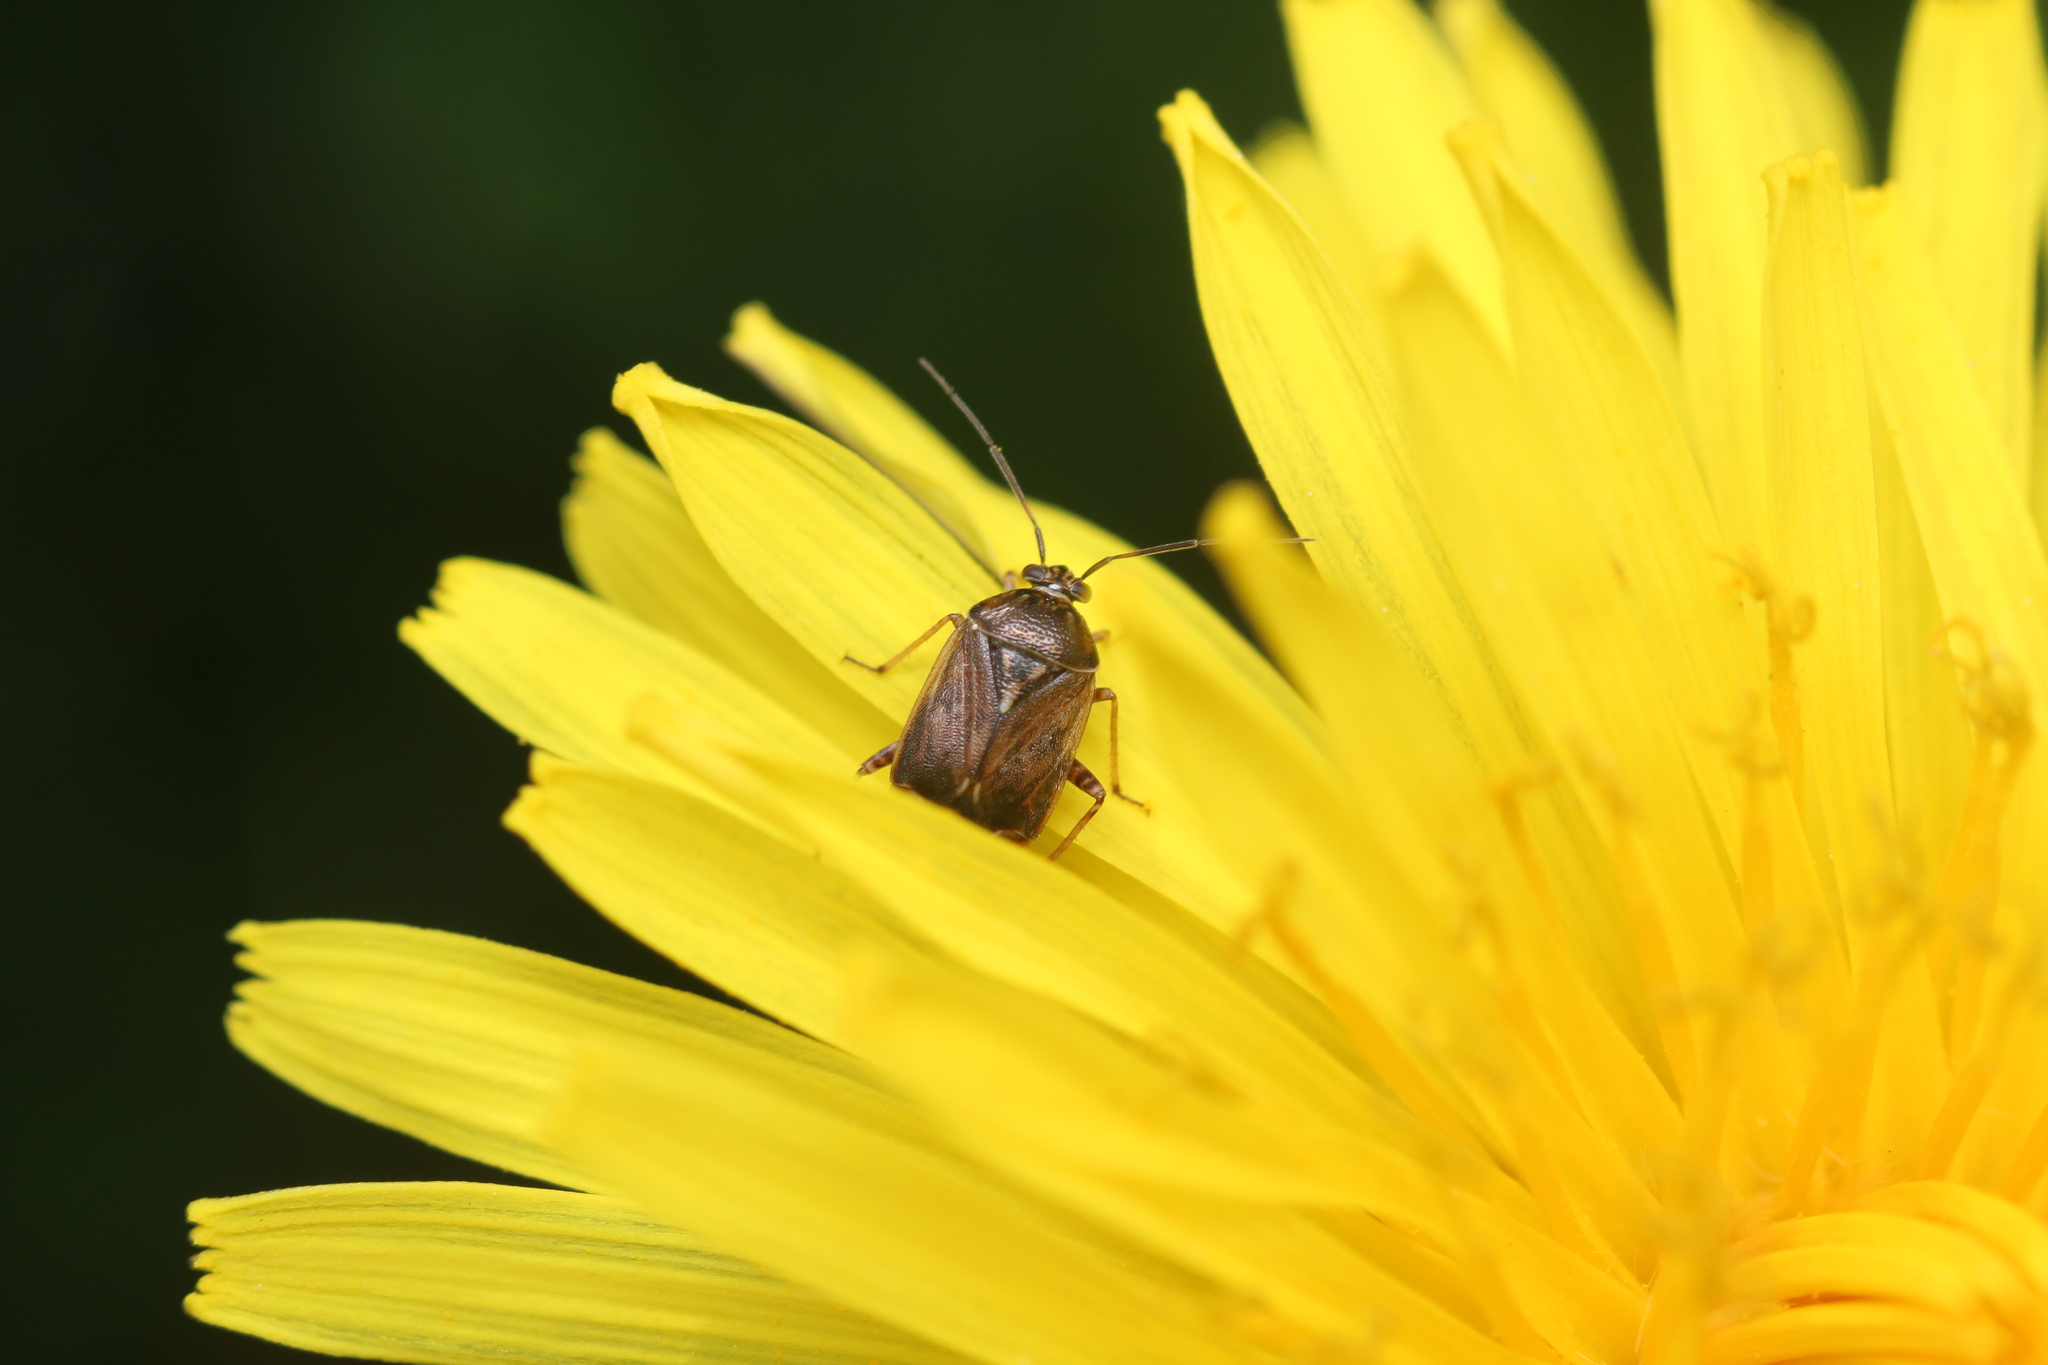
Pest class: lygus_bug